Tom Clancy's Op-Center: Acts of War

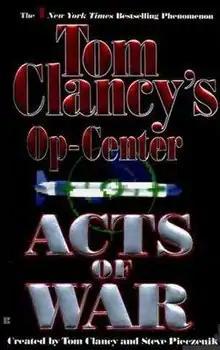

The mobile Regional Operations Center (ROC) in Turkey investigates a dam blown up by Kurdish militants. The ROC is later taken hostage by the Kurdish militants who blew the dam.